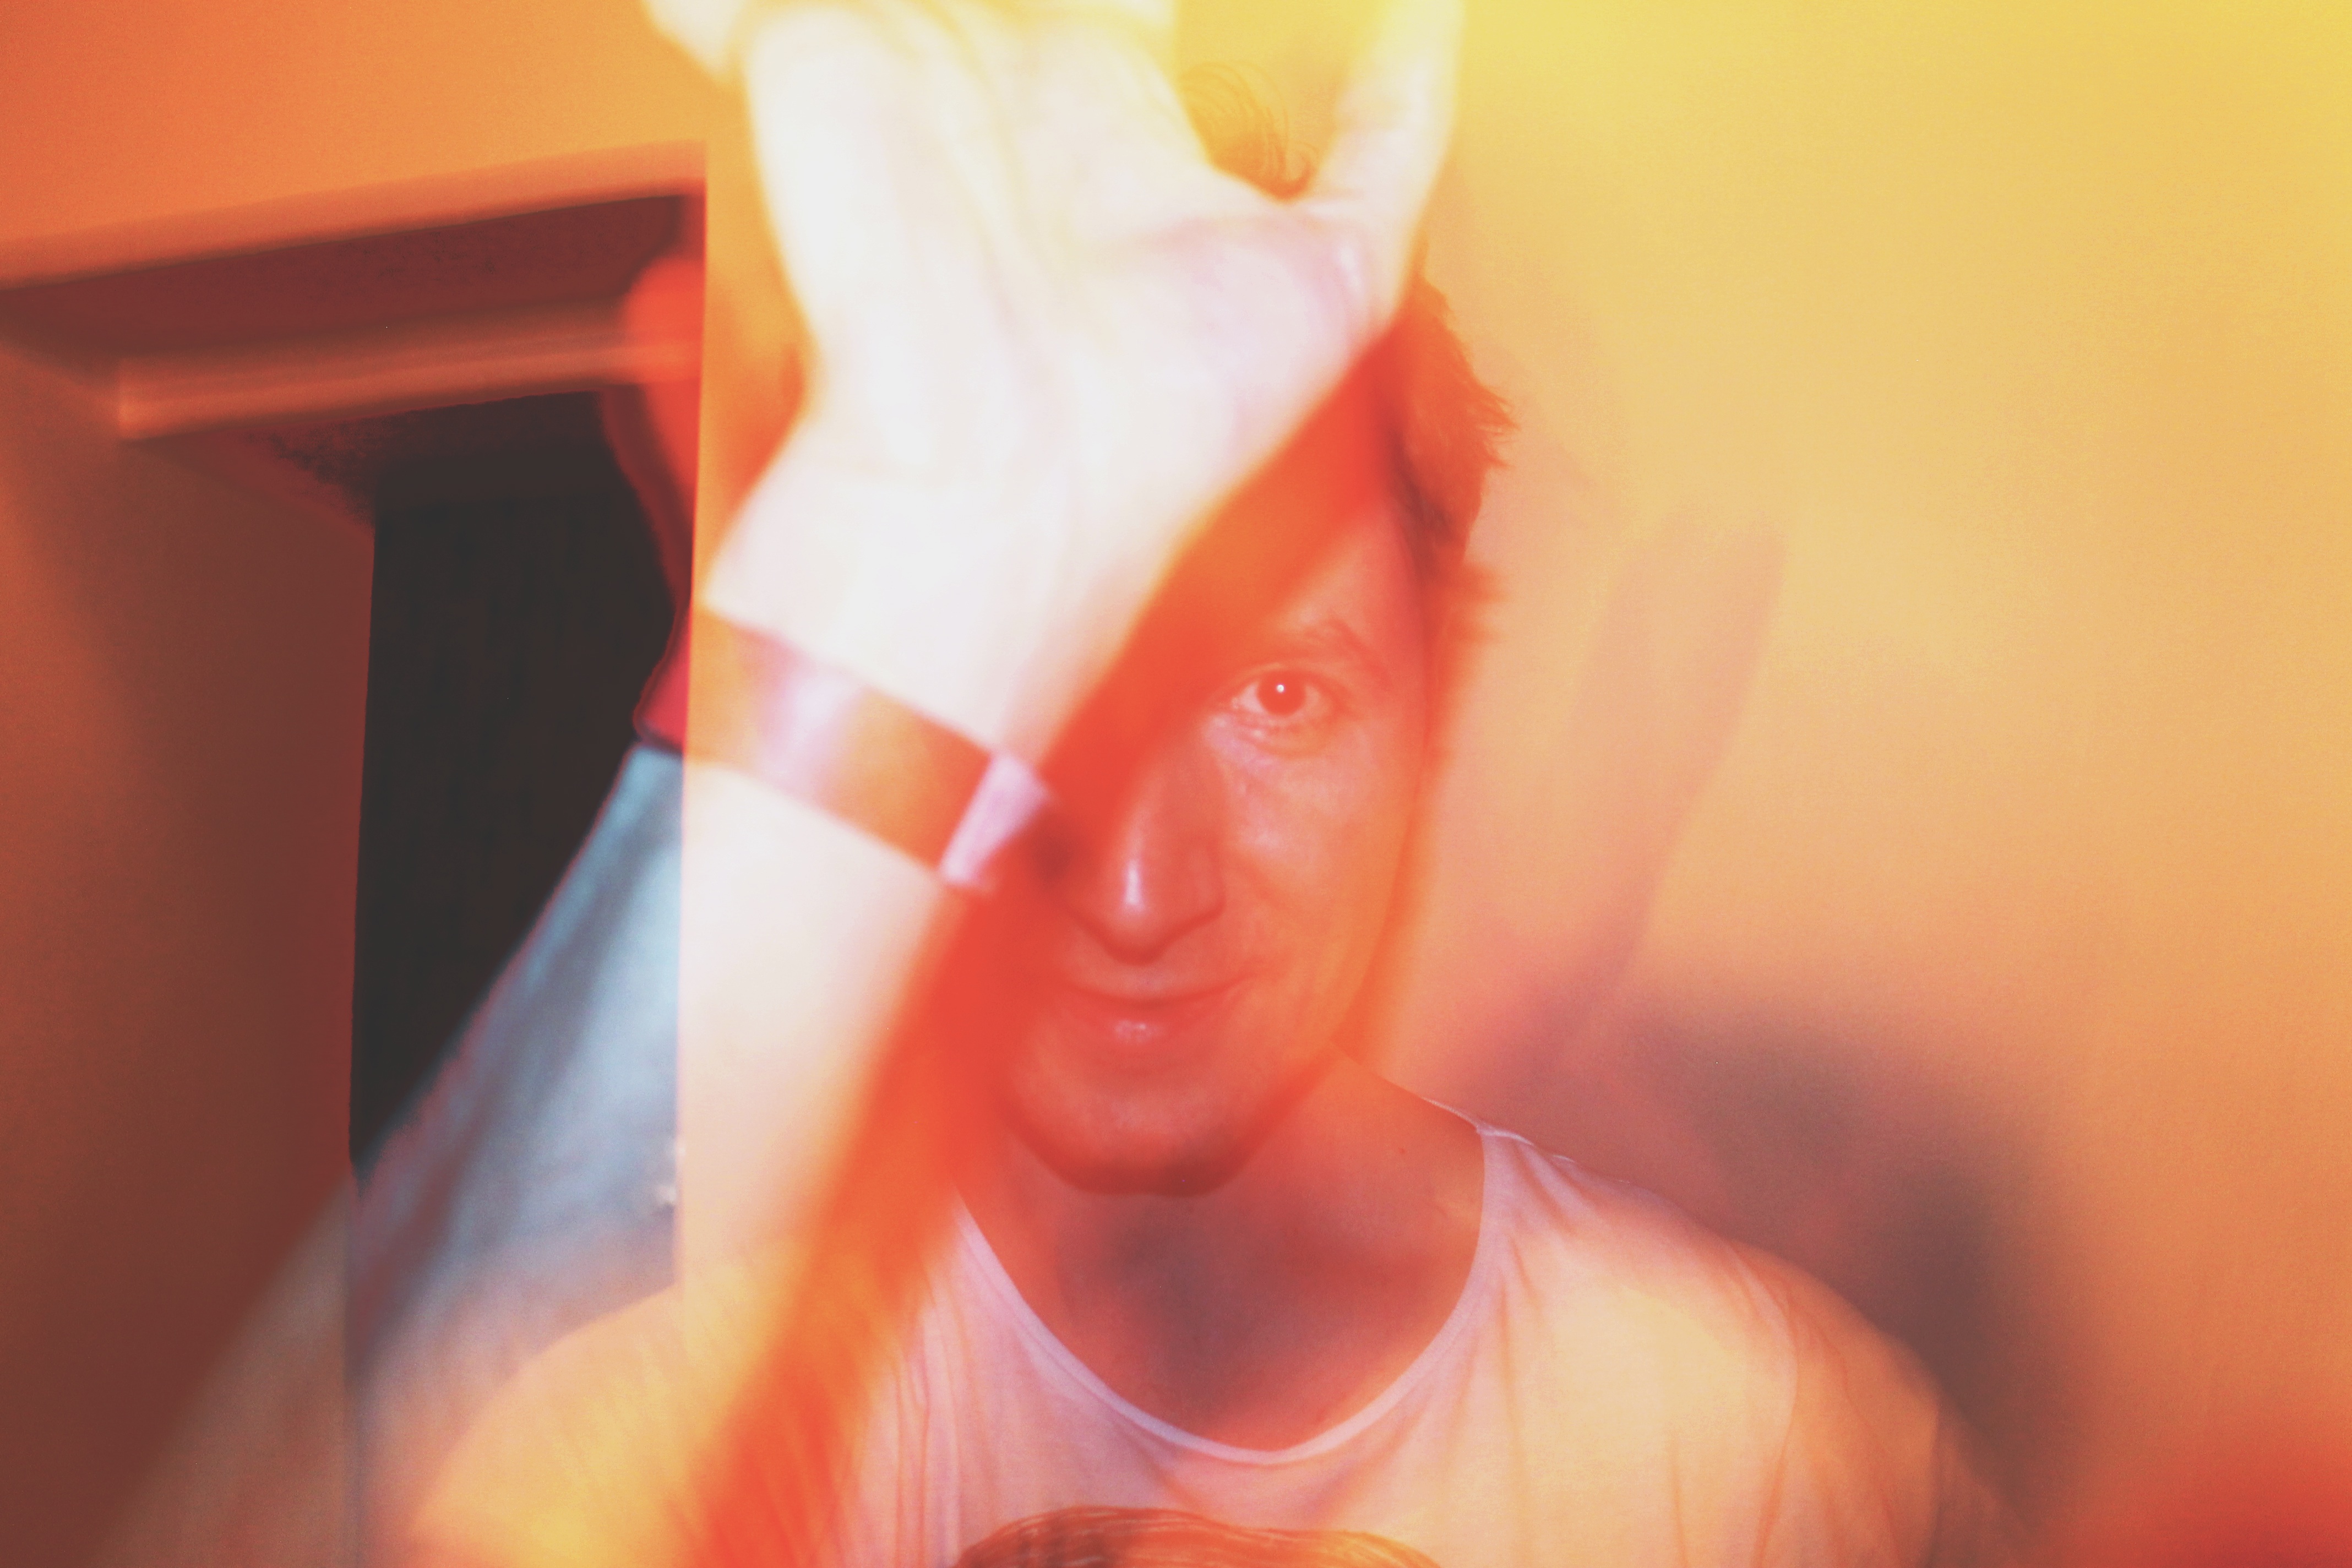
hand, person, girl, photography, flower, leg, finger, red, color, ear, pink, muscle, mouth, close up, human body, face, nose, eye, head, skin, beauty, organ, emotion, sense